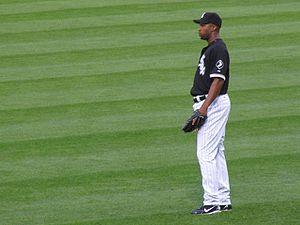
Jermaine Terrell Dye, né le 28 janvier 1974 à Vacaville, est un joueur américain de baseball ayant évolué en Ligue majeure de baseball de 1996 à 2009.